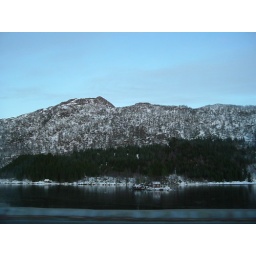
we saw this tiny house in the middle of a lake